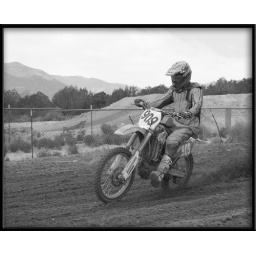
He's just as fast in black &amp;amp; white as he was in color.